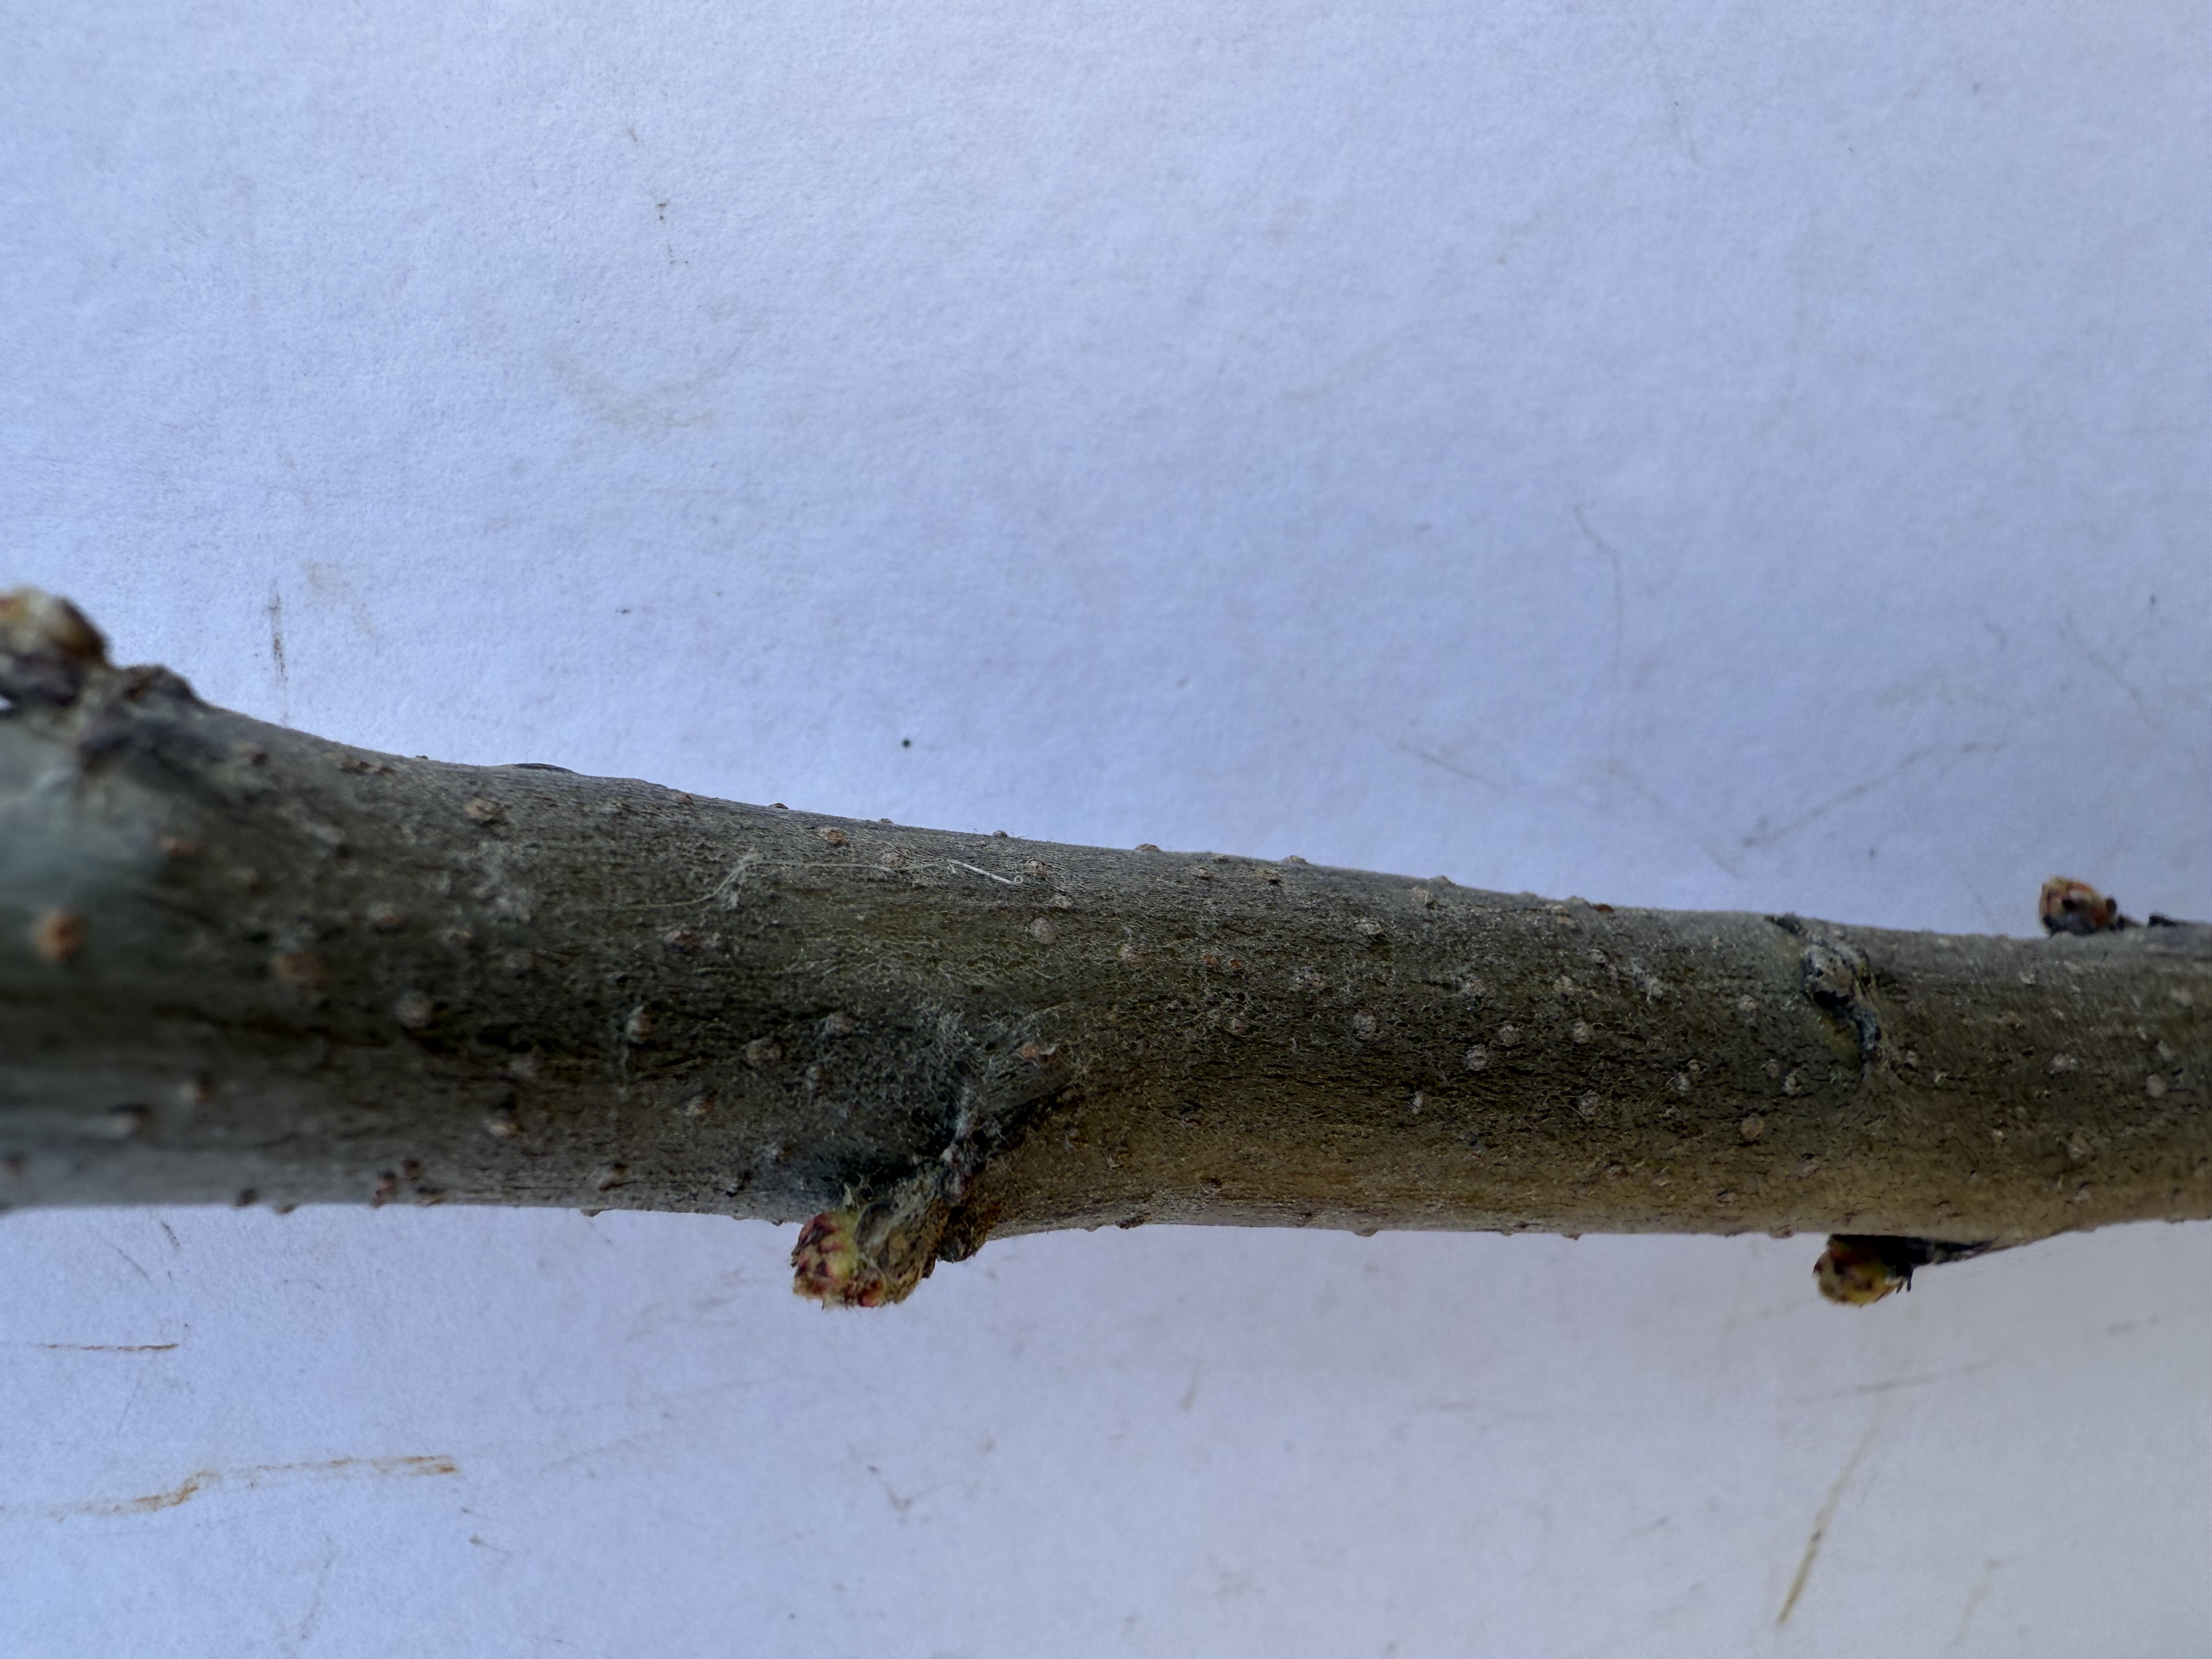
Variety: Esme Quince